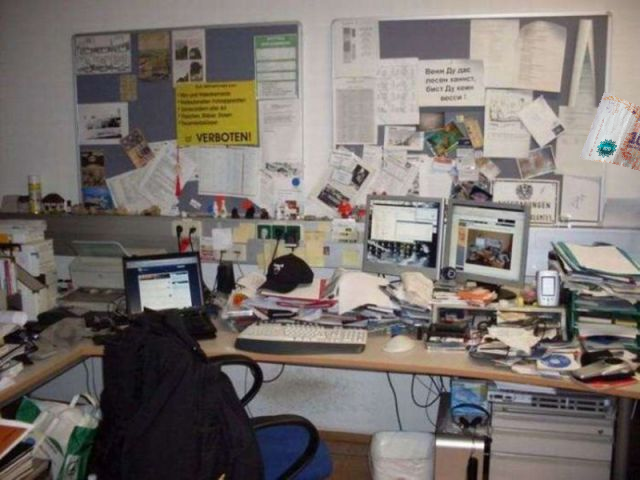
Denominación: 100